List of Philadelphia Union managers

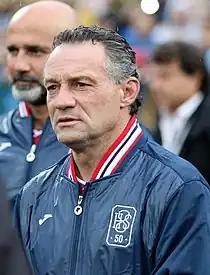
Peter Nowak was the first coach of the Union from 2009 to 2012.

The Philadelphia Union announced Peter Nowak to be their first head coach on May 29, 2009. He had previously been the coach of D.C. United, and resign heed his job as the senior assistant of the United States men's national soccer team to join the Union. The team began play in 2010, and Nowak led them to a record across their first two and a half seasons, including a playoffs appearance in 2011. In 2012, the team started with a record, and Nowak was fired on June 13. The next month, Nowak sued the Union for around $1 million for wrongful termination. This lawsuit was dismissed, and in June 2014,